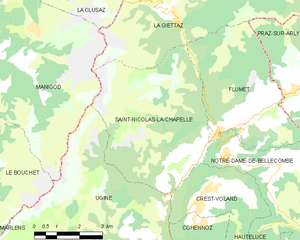
Carte des communes françaises Saint-Nicolas-la-Chapelle